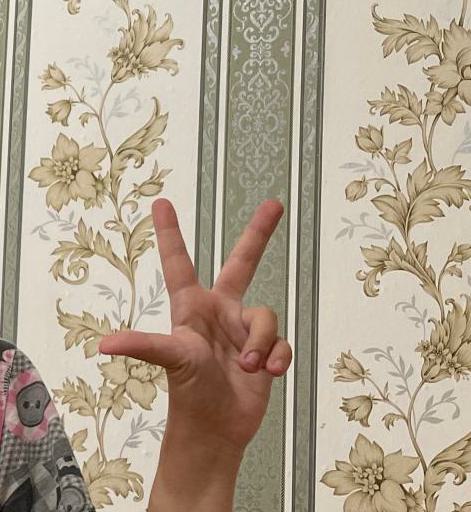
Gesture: three2